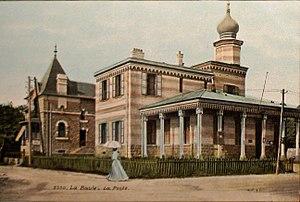
carte postale de La Baule avec une vue de la Poste prise dans les années 20
La Baule-Escoublac est une commune de l'Ouest de la France, dans le département de la Loire-Atlantique, en région Pays de la Loire. Située sur le littoral atlantique, elle fait partie de la Côte d'Amour, entre Le Pouliguen et Pornichet.
L'urbanisme et l'architecture balnéaires en pays de Guérande — territoire situé sur le littoral atlantique français, au nord de l'embouchure de la Loire — sont le résultat d'un mouvement qui s'établit à partir de la seconde moitié du XIXᵉ siècle, puis s'amplifie et se diversifie au cours du XXᵉ siècle.